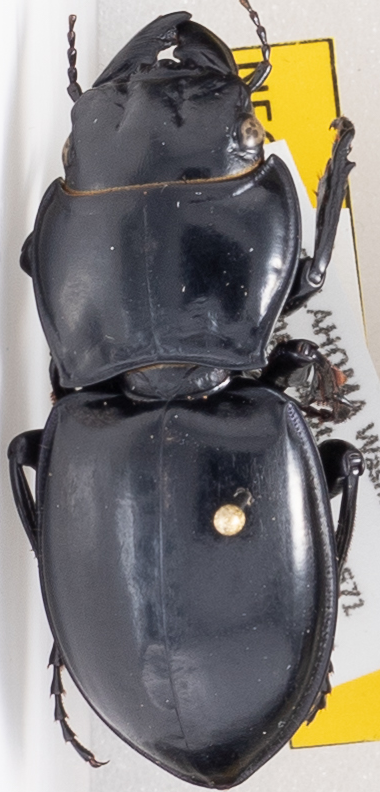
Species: Pasimachus californicus
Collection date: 2019-07-10
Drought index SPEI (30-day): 0.262
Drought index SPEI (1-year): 2.09
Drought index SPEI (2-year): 1.69